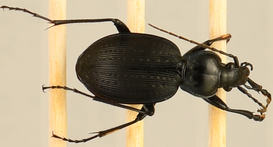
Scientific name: Carabus goryi
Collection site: Mountain Lake Biological Station NEON (MLBS), plot MLBS_001